Josephine Bracken

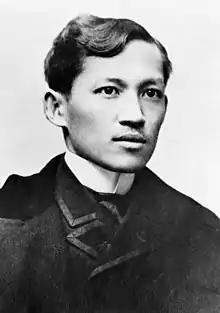
José Rizal, writer and national hero of the Philippines

Bracken later recommended that her blind adoptive father see José Rizal, who was a respected ophthalmologist and had practised at Rednaxela Terrace in Hong Kong. By this time, he was a political exile in Dapitan in southern Philippines. The family sailed to the Philippines and arrived in Manila on February 5, 1895, and later that month, Bracken and Taufer sailed to Dapitan.